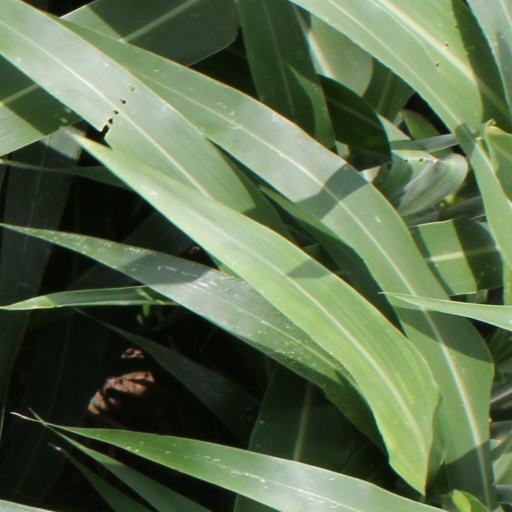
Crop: sorghum